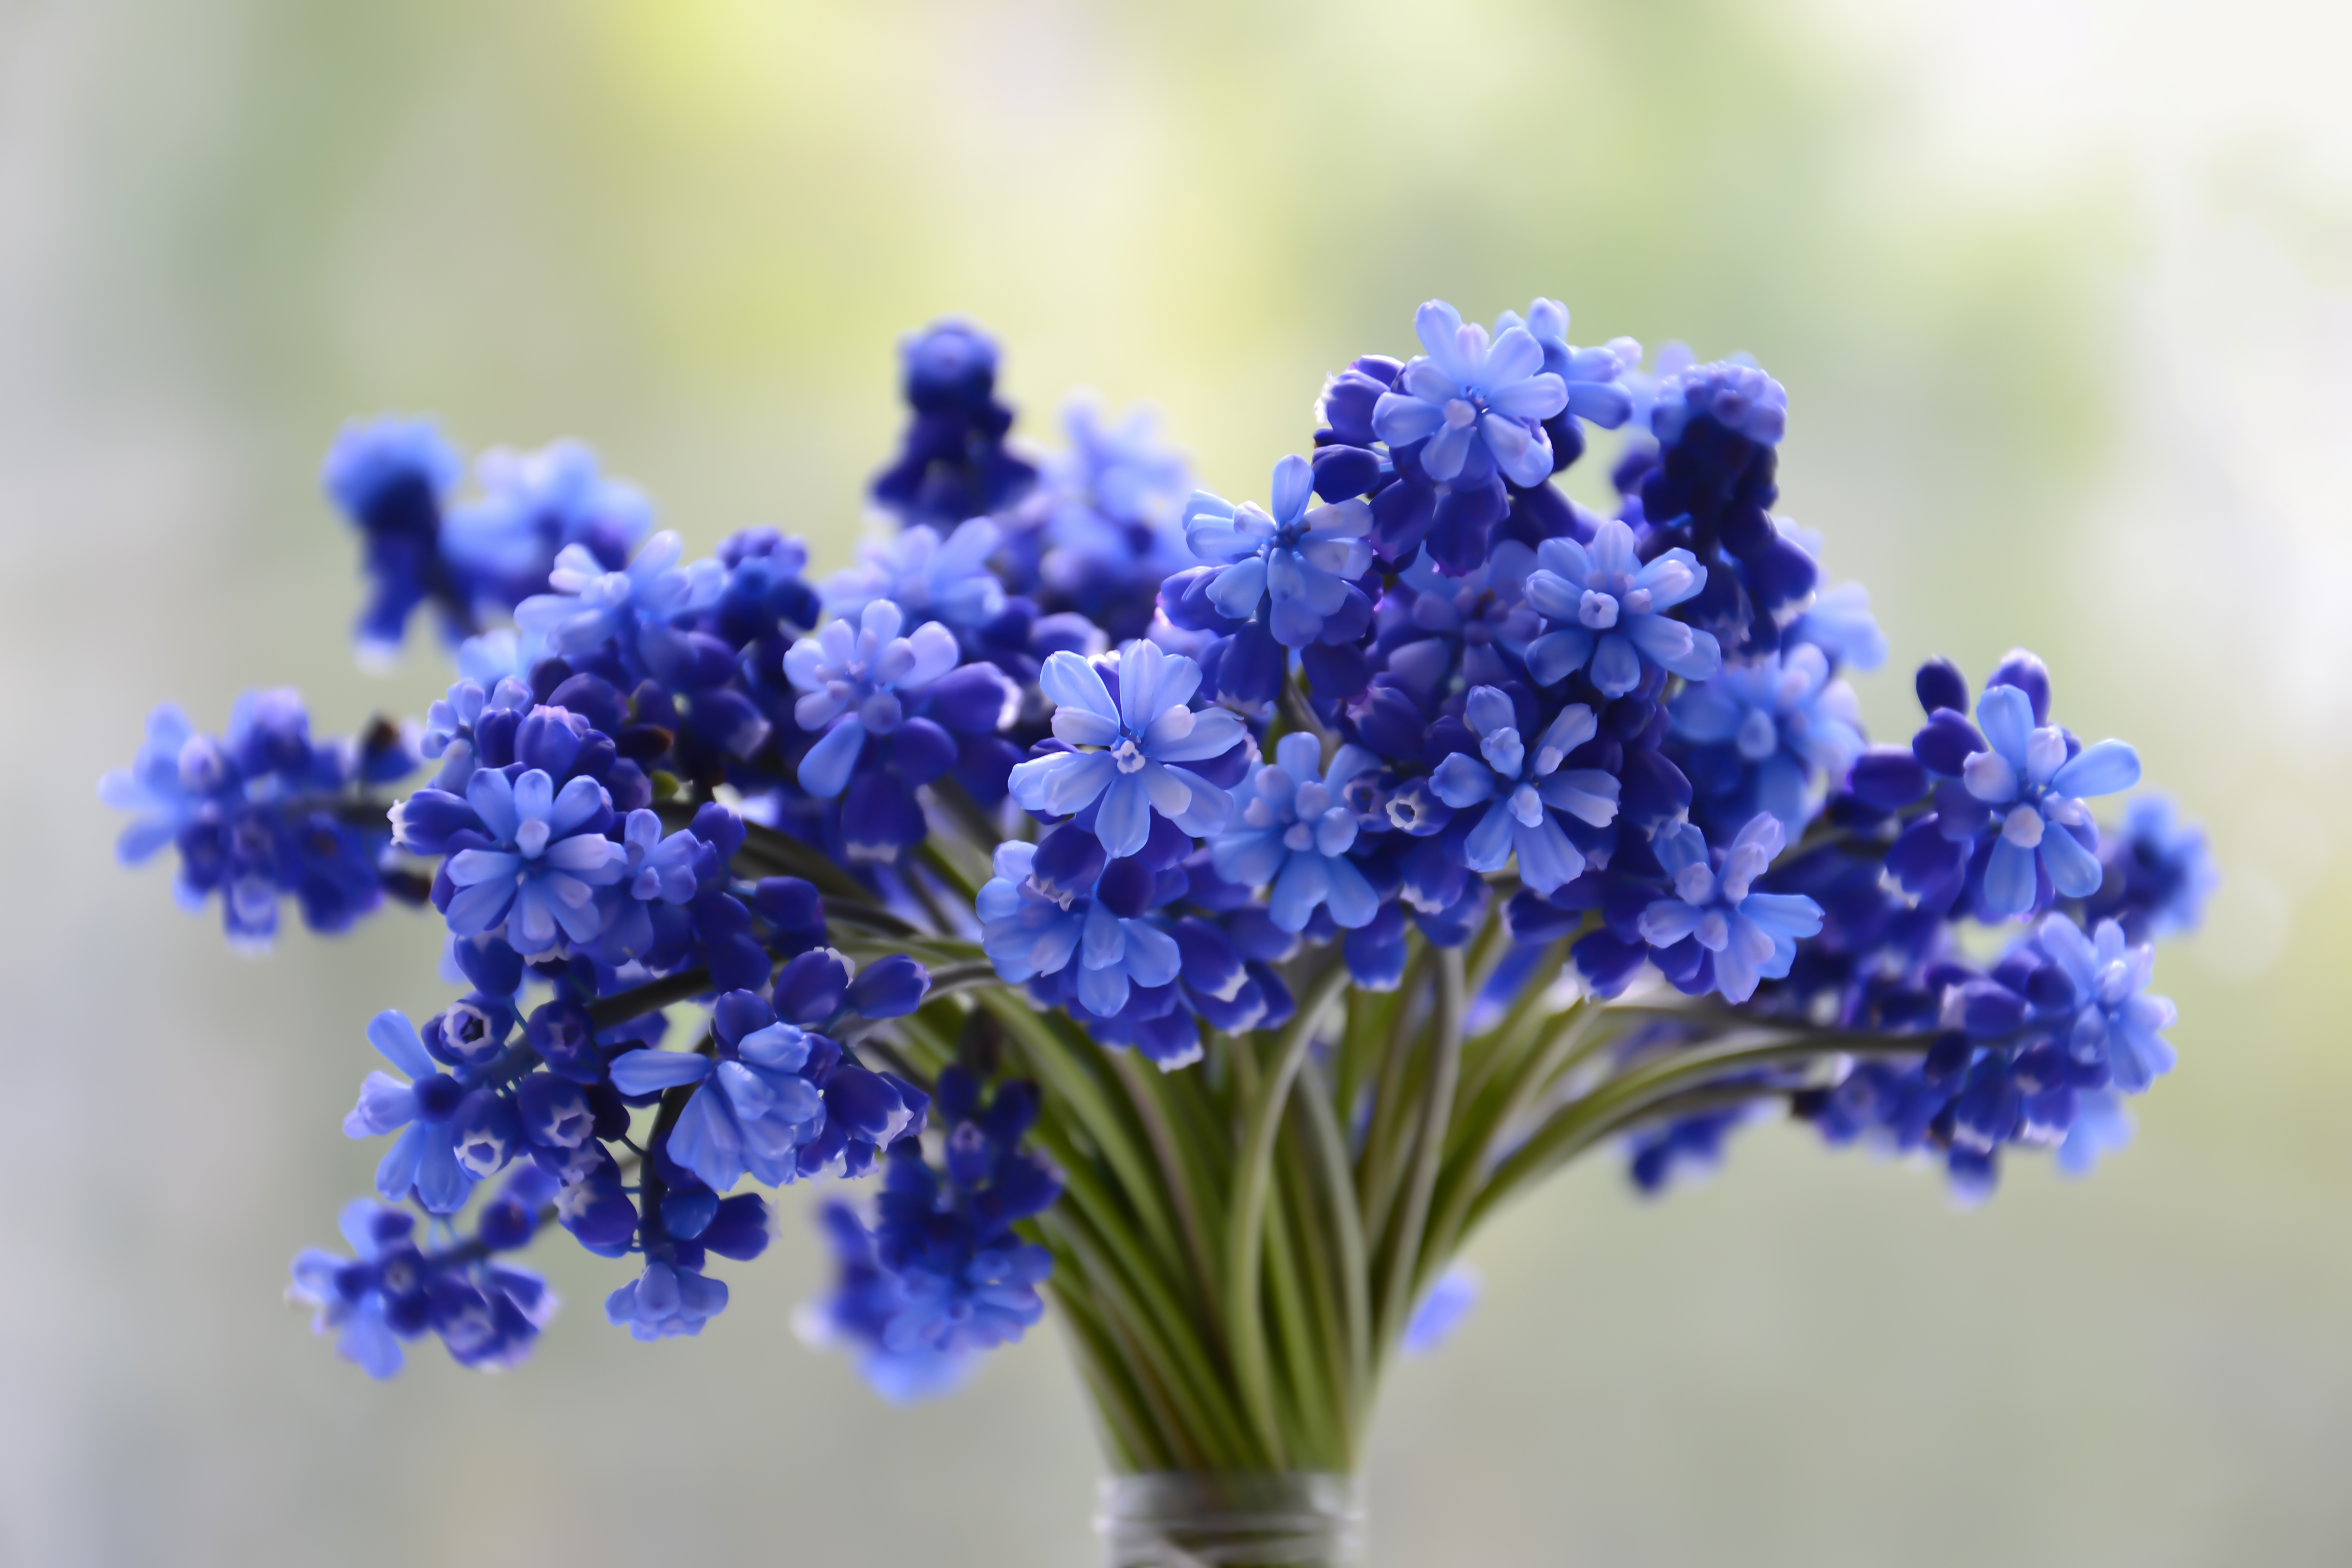
flowers, bouquet, blue, beautiful, blossom, ornamental plant, inflorescence, colorful, flower, lavender, lilac, purple, flowering plant, violet, plant, english lavender, cut flowers, hyacinth, violet family, spring, delphinium, borage family, annual plant, floral design